Guy Hutchinson (comedian)

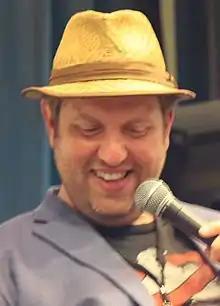
Hutchinson at Animate Florida in 2016

Guy Anthony Hutchinson (born November 22, 1974) is an American author, YouTuber, broadcaster, theme park historian and comedian.